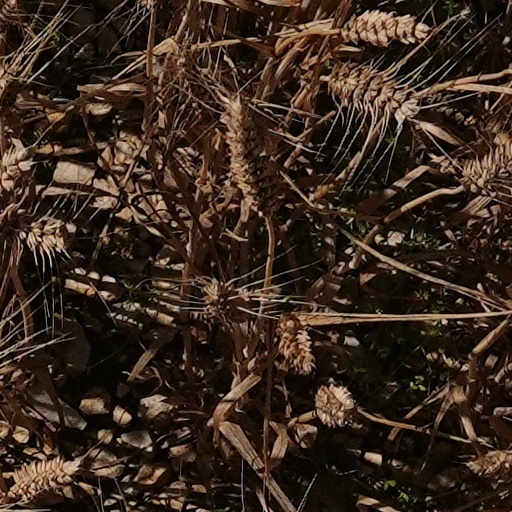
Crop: wheat